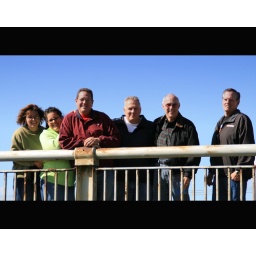
The guys on the second street bridge in Indiana